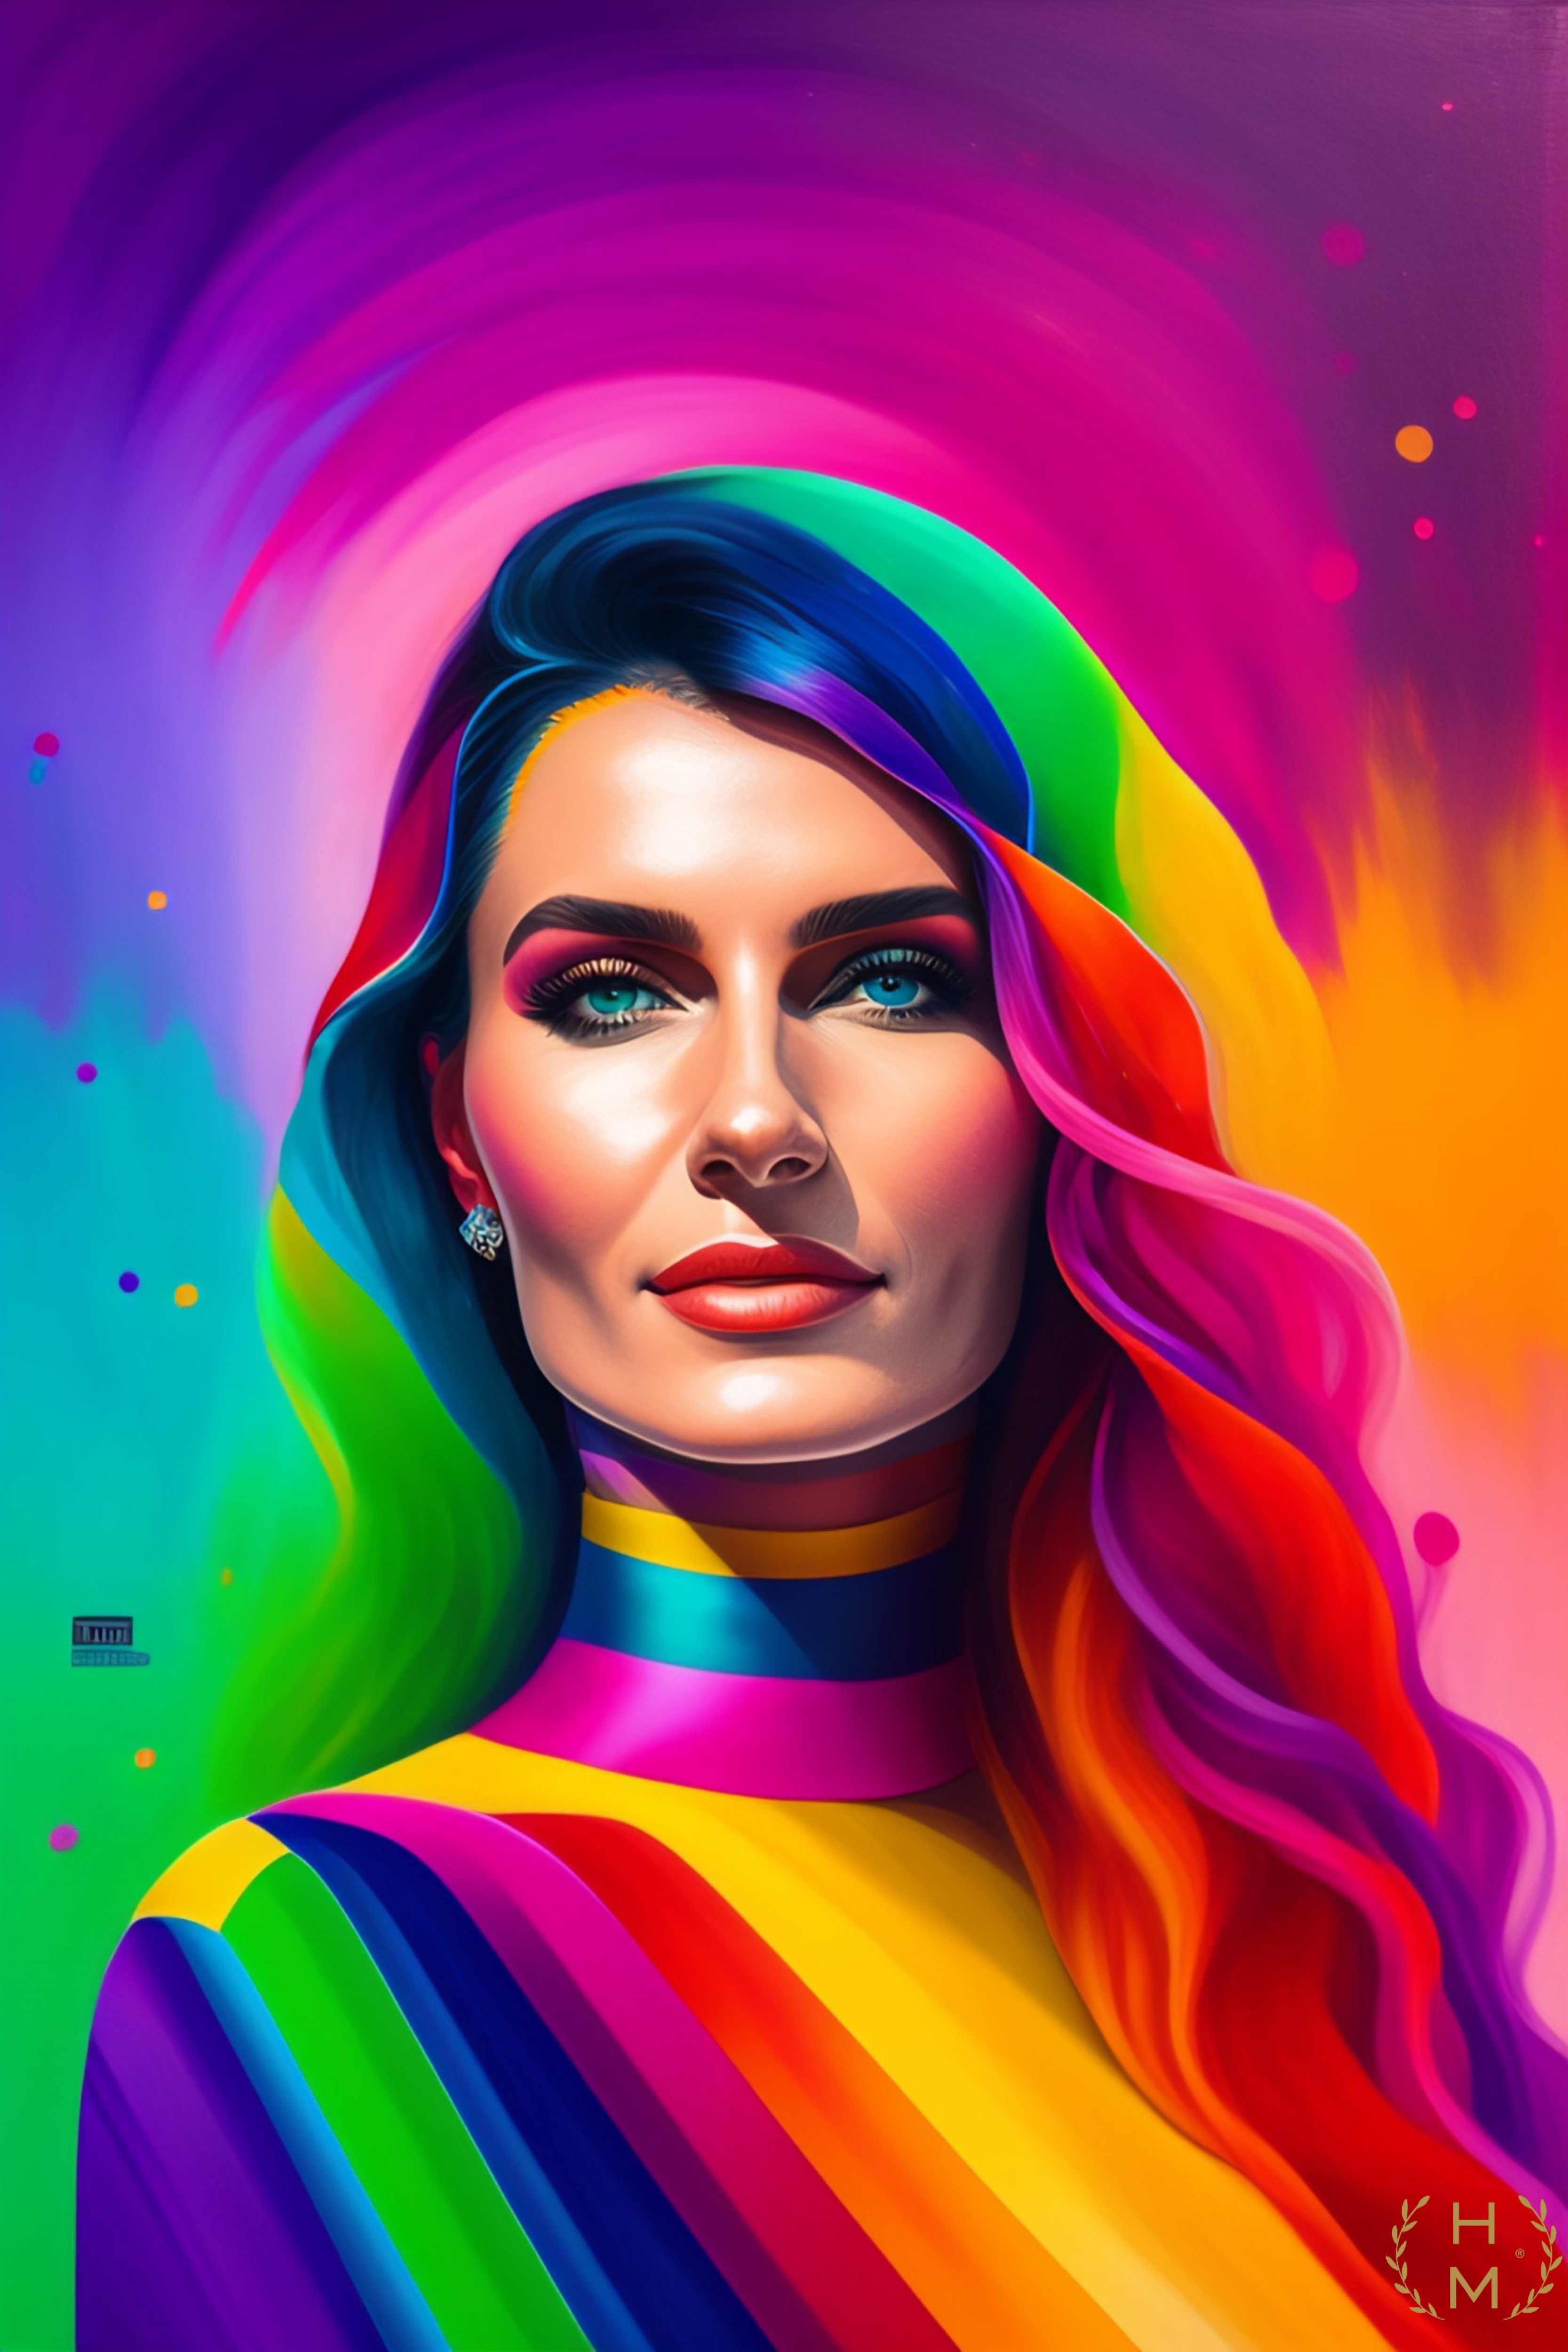
painting, art, artist, artwork, drawing, contemporary art, photography, illustration, paint, love, design, sketch, fine art, abstract art, creative, abstract, acrylic painting, nature, watercolor, art gallery, oil painting, gallery, modern art, abstract painting, digital art, contemporary painting, art collector, style, girl, woman, fashion, mort, Colorfulness, eye, magenta, electric blue, fashion design, eyelash, graphics, fun, People in nature, event, visual arts, fictional character, fashion illustration, graphic design, smile, circle, cg artwork, pattern, portrait photography, portrait, acrylic paint